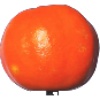
Label: Clementine 1